Midtown, Houston

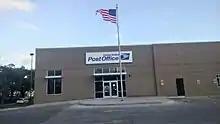
Sam Houston Post Office in Midtown

The Midtown Management District is headquartered in Suite 355 at 410 Pierce Street. During previous eras the management district was headquartered in Suites 350–355 in the Bienville Building at 3401 Louisiana Street.